Student Number 1

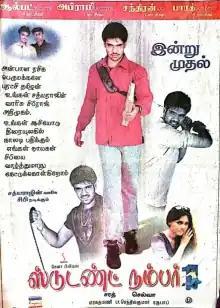
Poster

Student No.1 is a 2003 Indian Tamil-language coming of age action film directed by Selva. The film stars Sibiraj in his debut and Sherin in lead roles alongside Manivannan, Yugendran and Nassar among others. This movie is a remake of the 2001 Telugu film of the same name. "Student Number 1" was panned by critics and flopped at the box office.